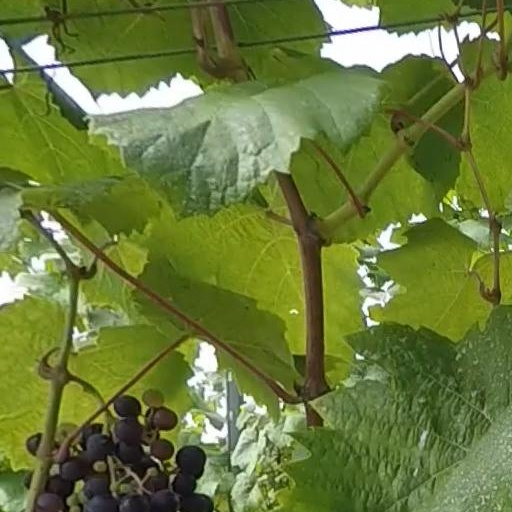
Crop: grape